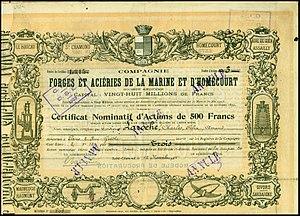
La Compagnie des forges et aciéries de la marine et d'Homécourt est une société créée le 14 novembre 1854 et ayant son siège à Saint-Chamond. Elle est issue de la fusion des établissements Pétin-Gaudet de Saint-Chamond et Rive-de-Gier, des Établissements Jackson frères de Assailly, de la société Neyrand-Thiollère, Bergeron et Compagnie de Lorette, et de la société Parent, Schaken, Goldschmidt et Compagnie de Paris. Sa première raison sociale est alors « Compagnie des hauts-fourneaux, forges et aciéries de la Marine et des Chemins de fer ».